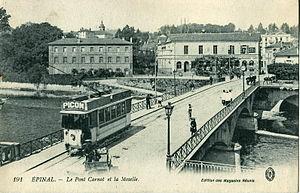
Carte postale ancienne éditée par Éditions des Magasins Réunis, n°191
Le réseau de tramway d'Épinal est un ancien réseau de transport urbain desservant la ville d'Épinal, dans le département des Vosges. Il a fonctionné de façon éphémère de 1906 à 1914, dans le cadre de la réglementation de la loi du 11 juin 1880 relative aux voies ferrées d'intérêt local et aux tramways.